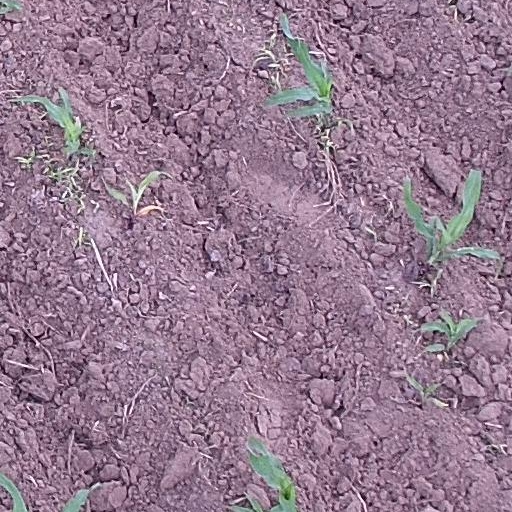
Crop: maize; corn